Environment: real
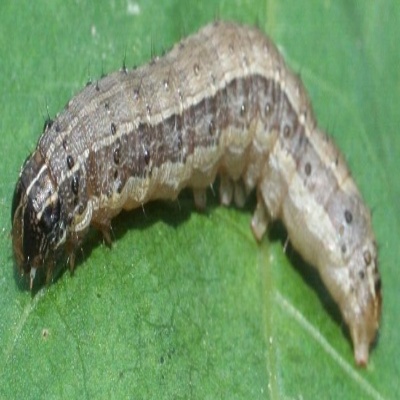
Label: fall_armyworm